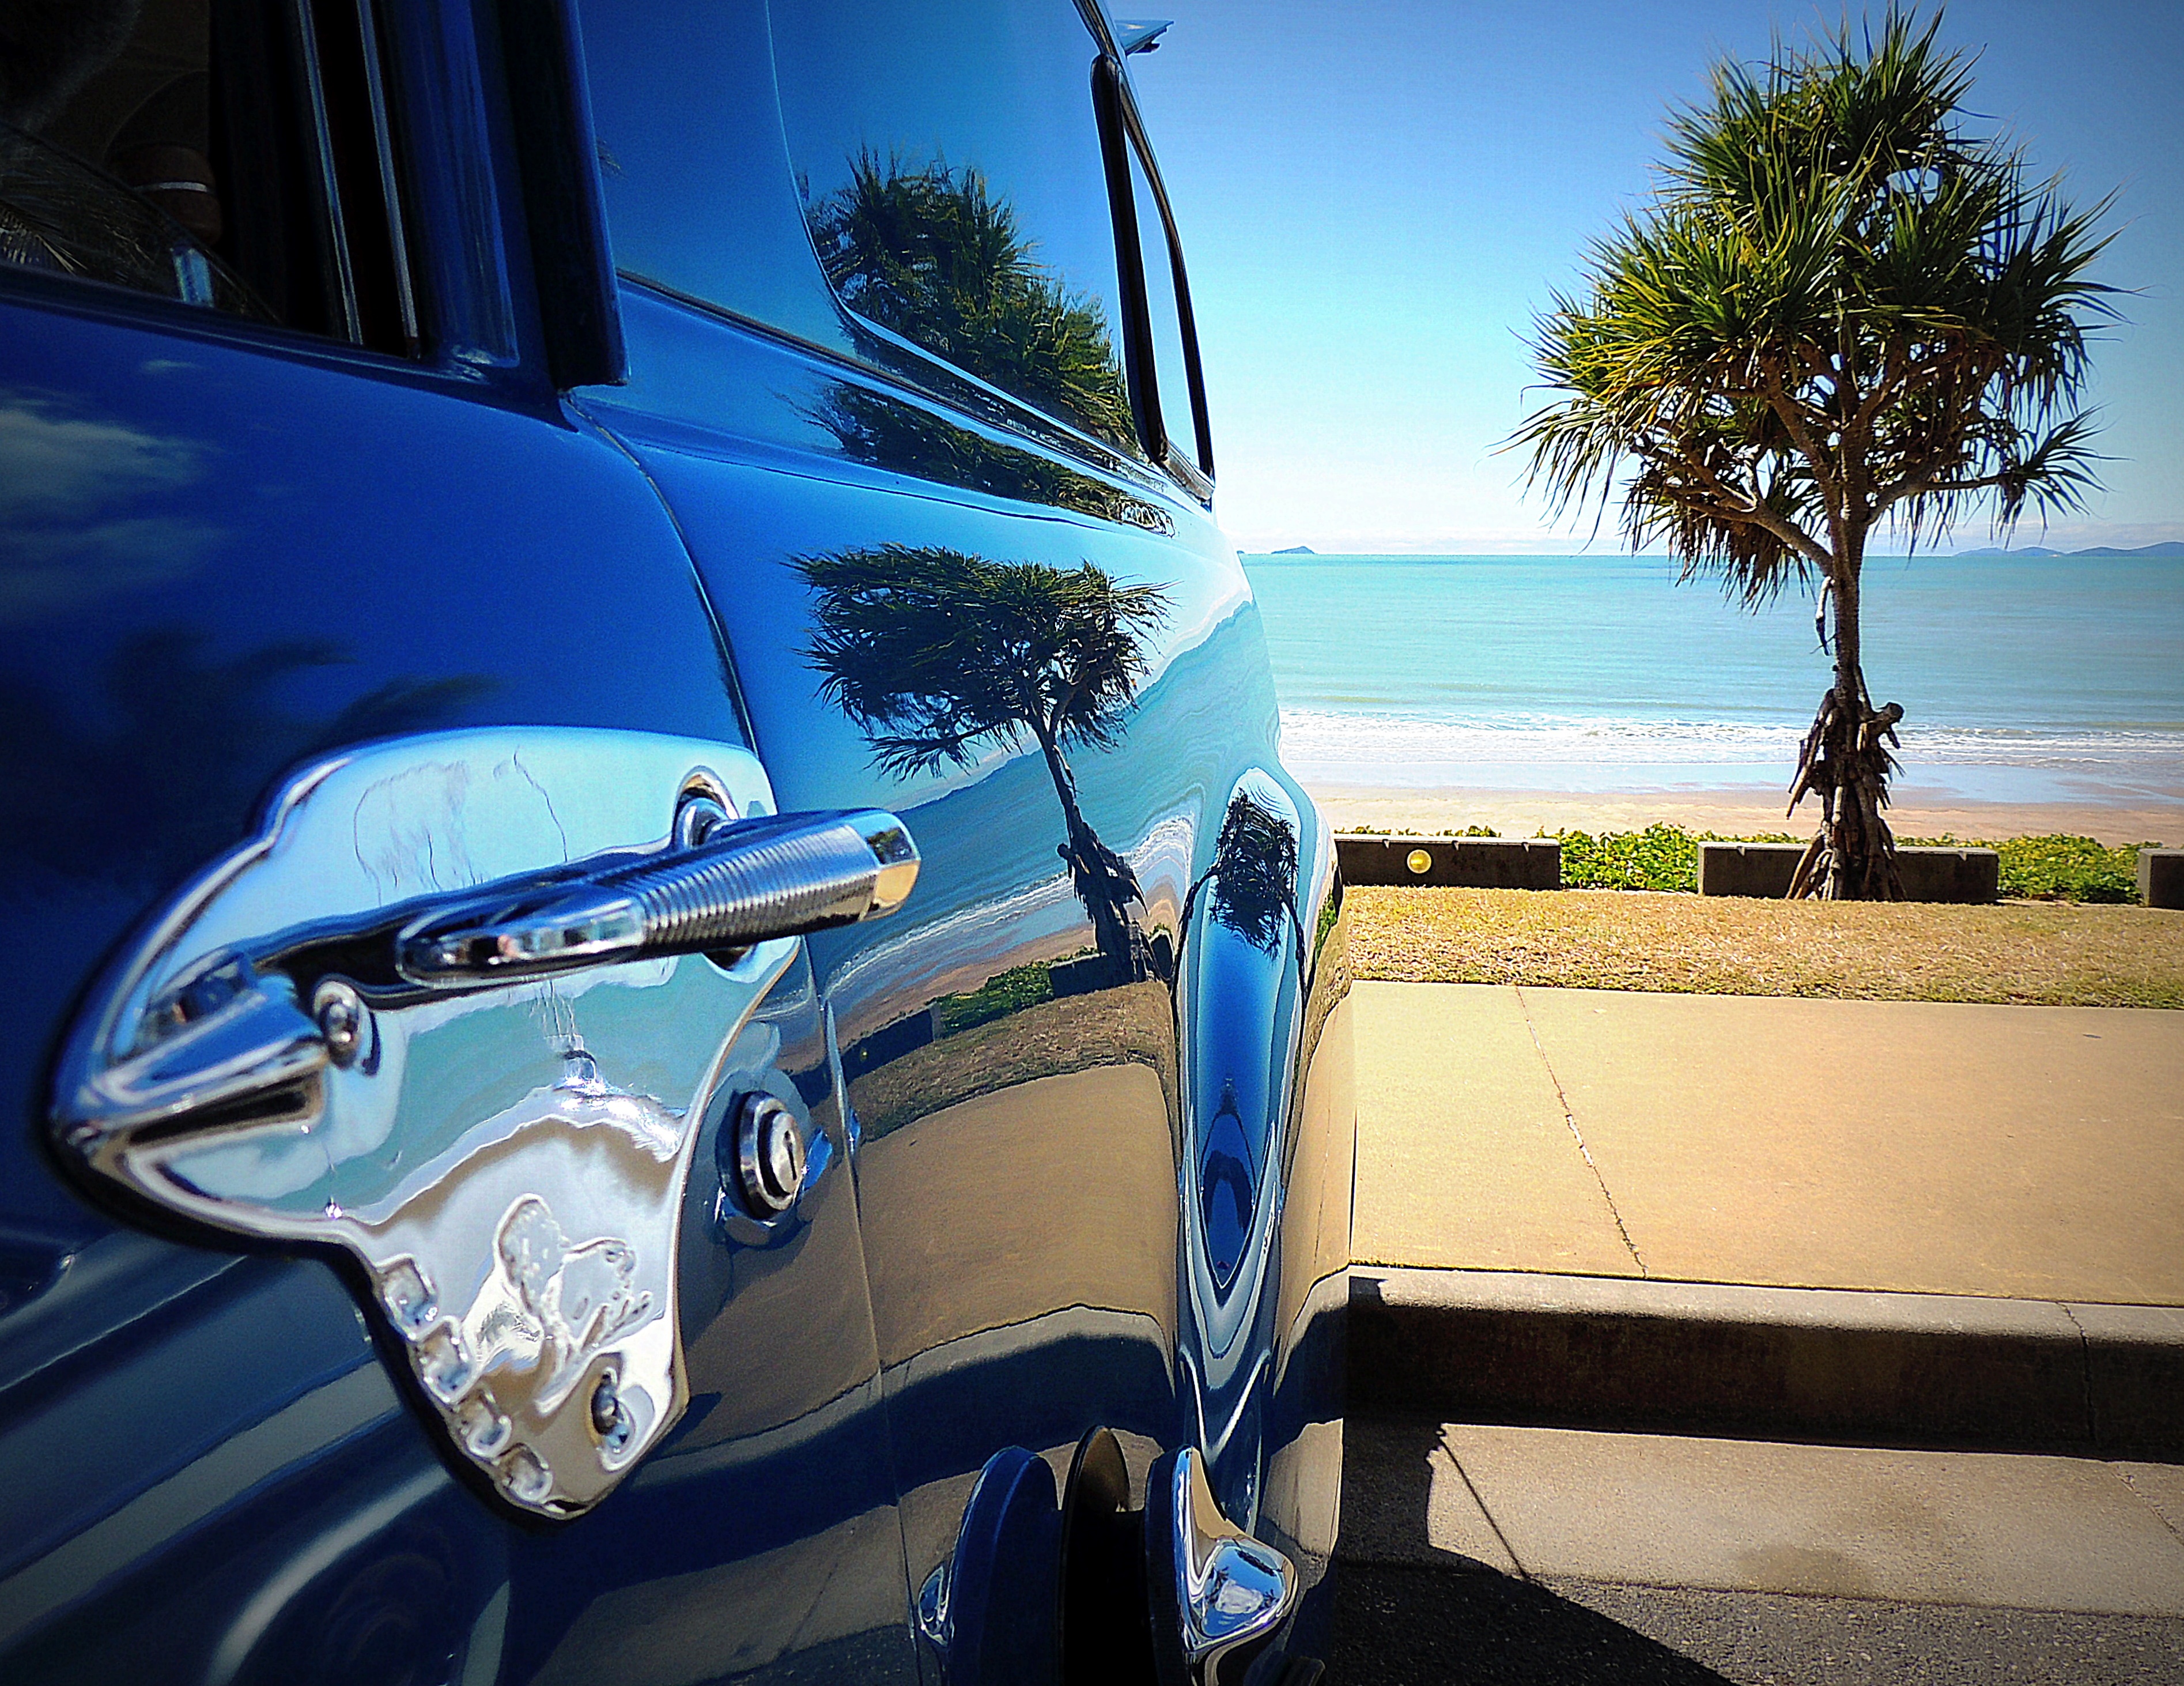
sea, car, vintage, wheel, automobile, window, glass, driving, old, coastline, reflection, vehicle, style, land vehicle, automobile make, automotive exterior, luxury vehicle